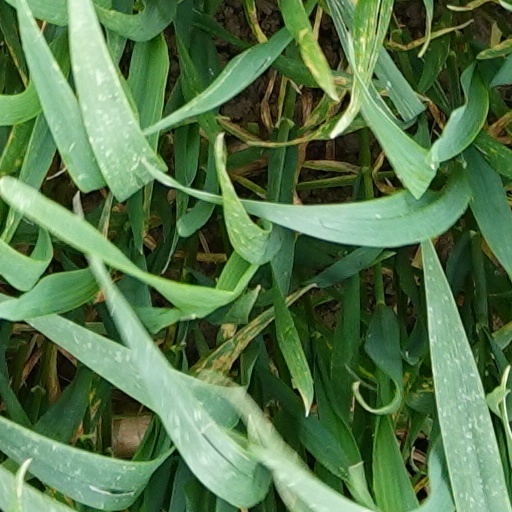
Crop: wheat